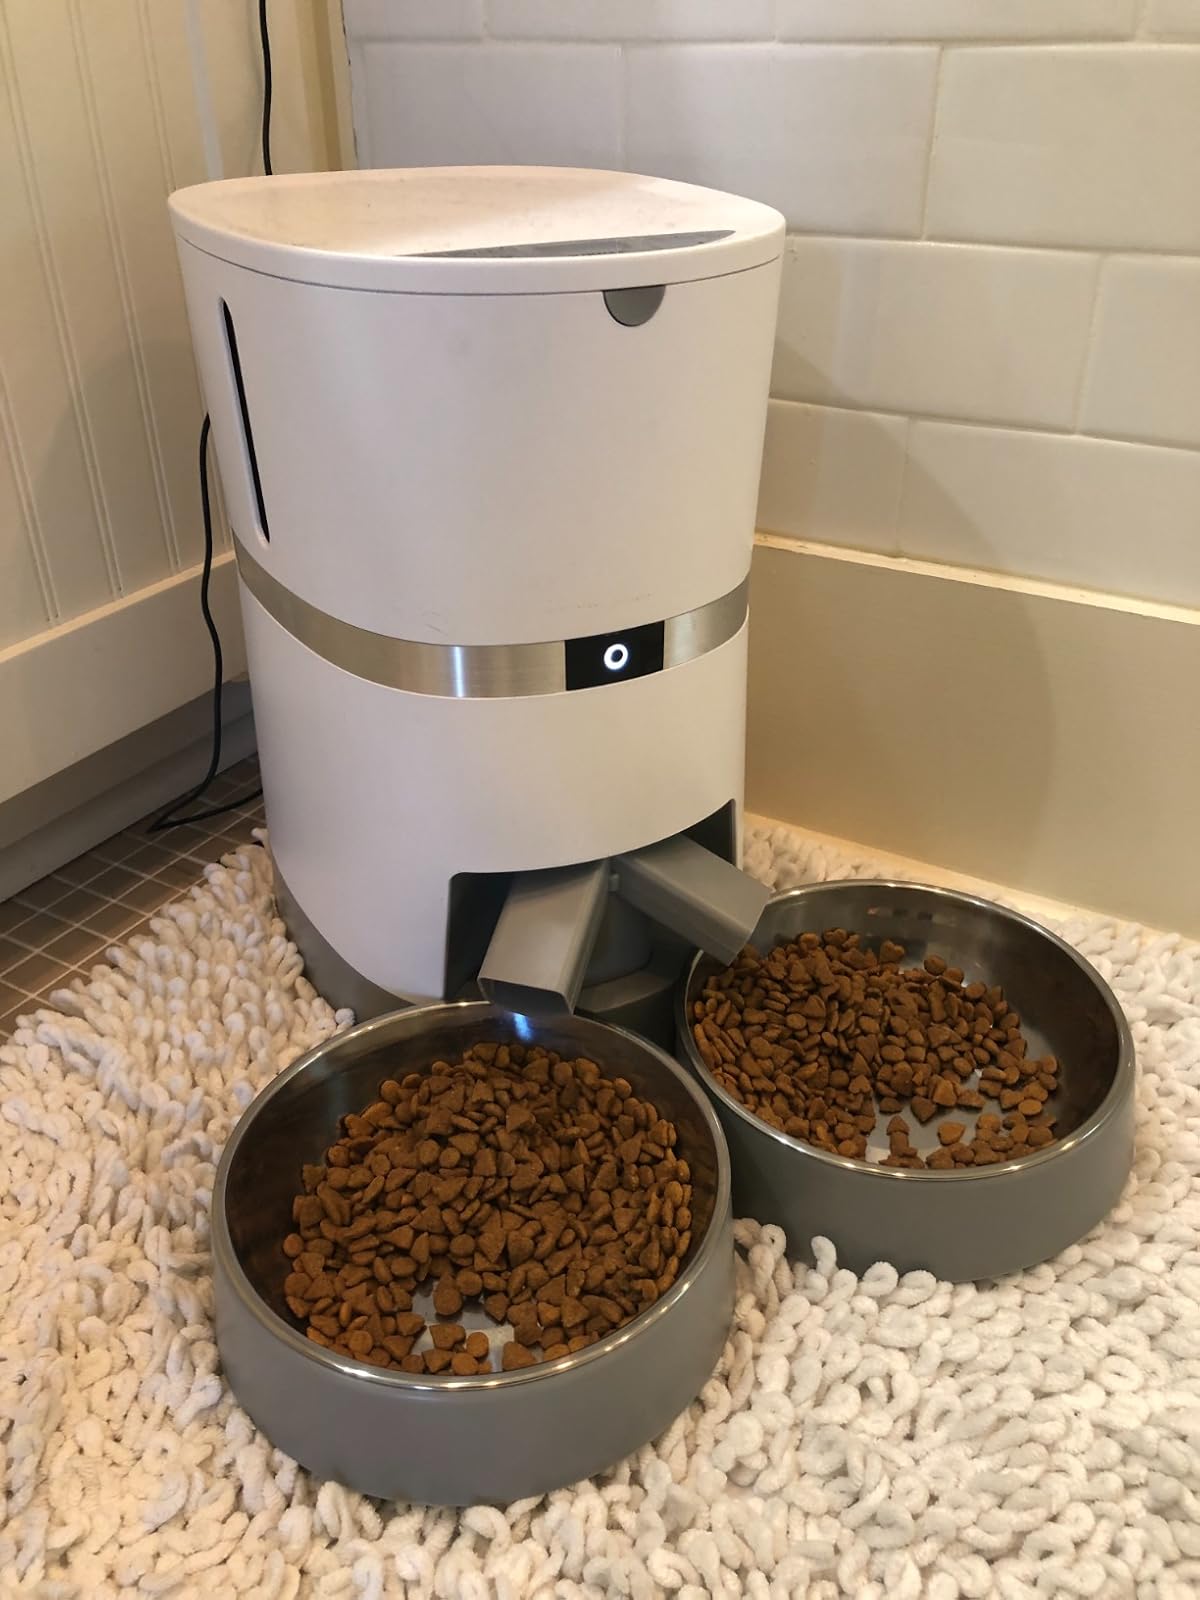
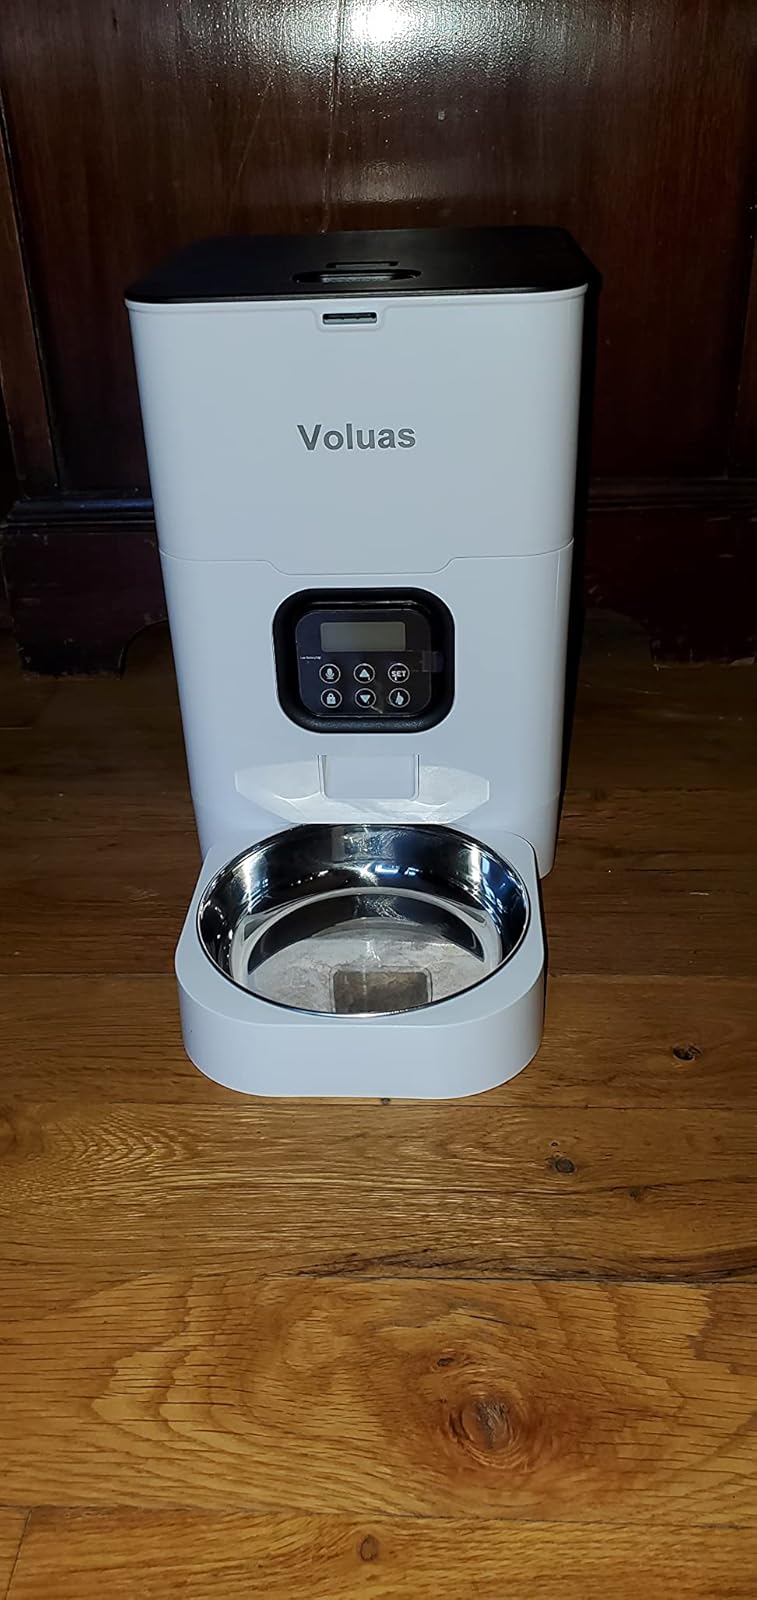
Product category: items_feeder
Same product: no